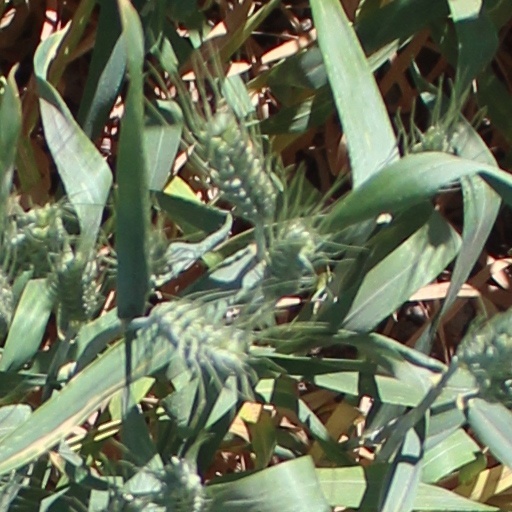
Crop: wheat